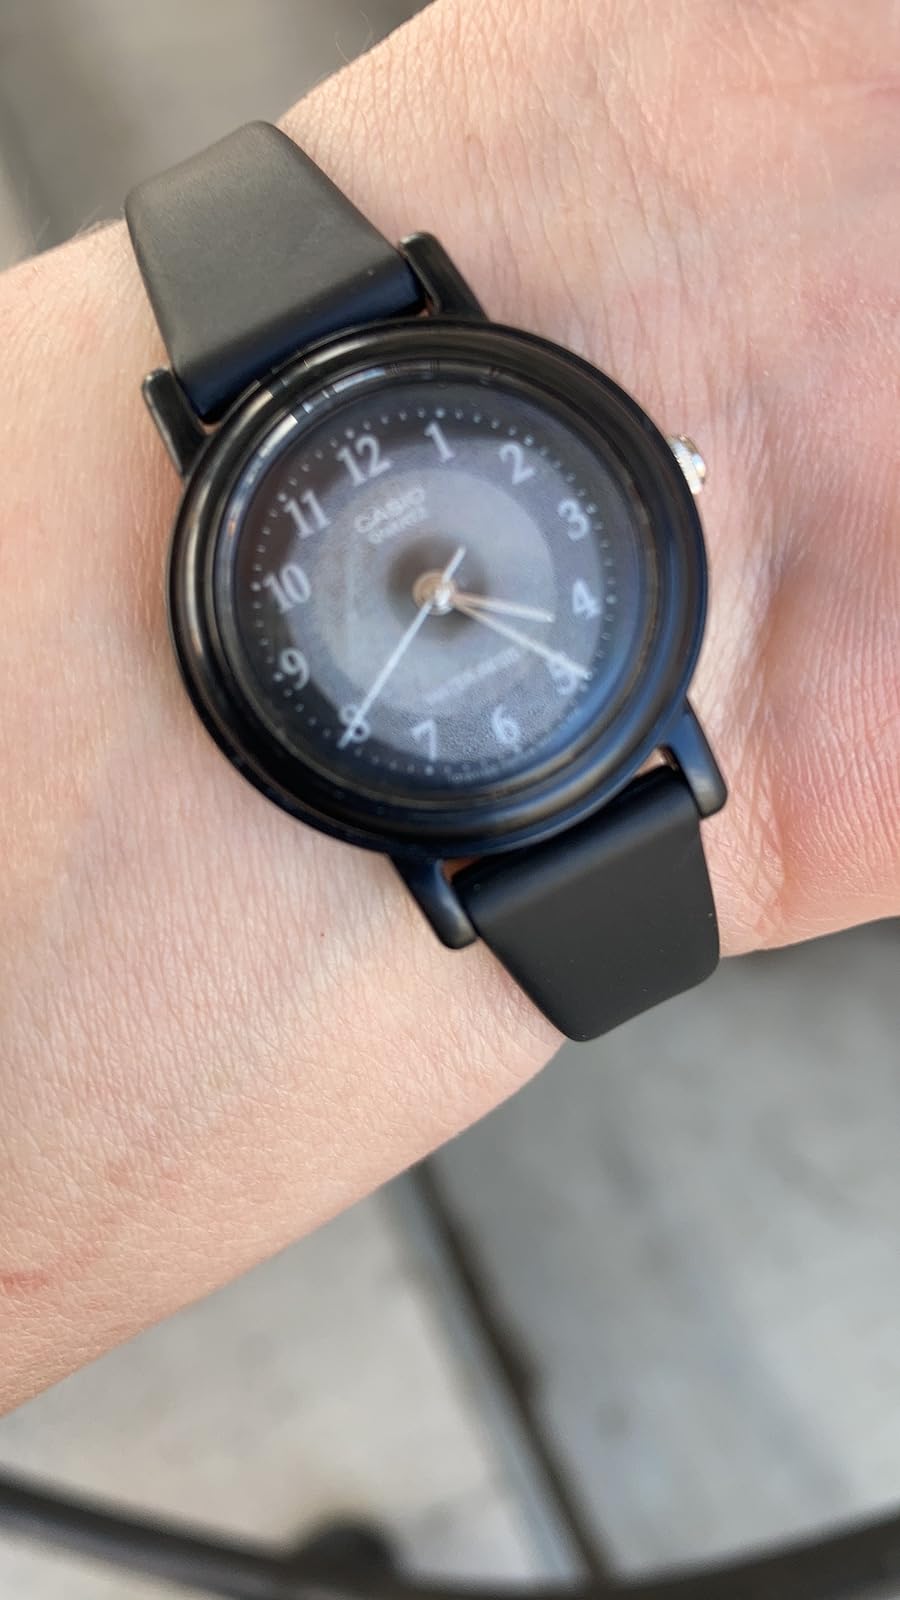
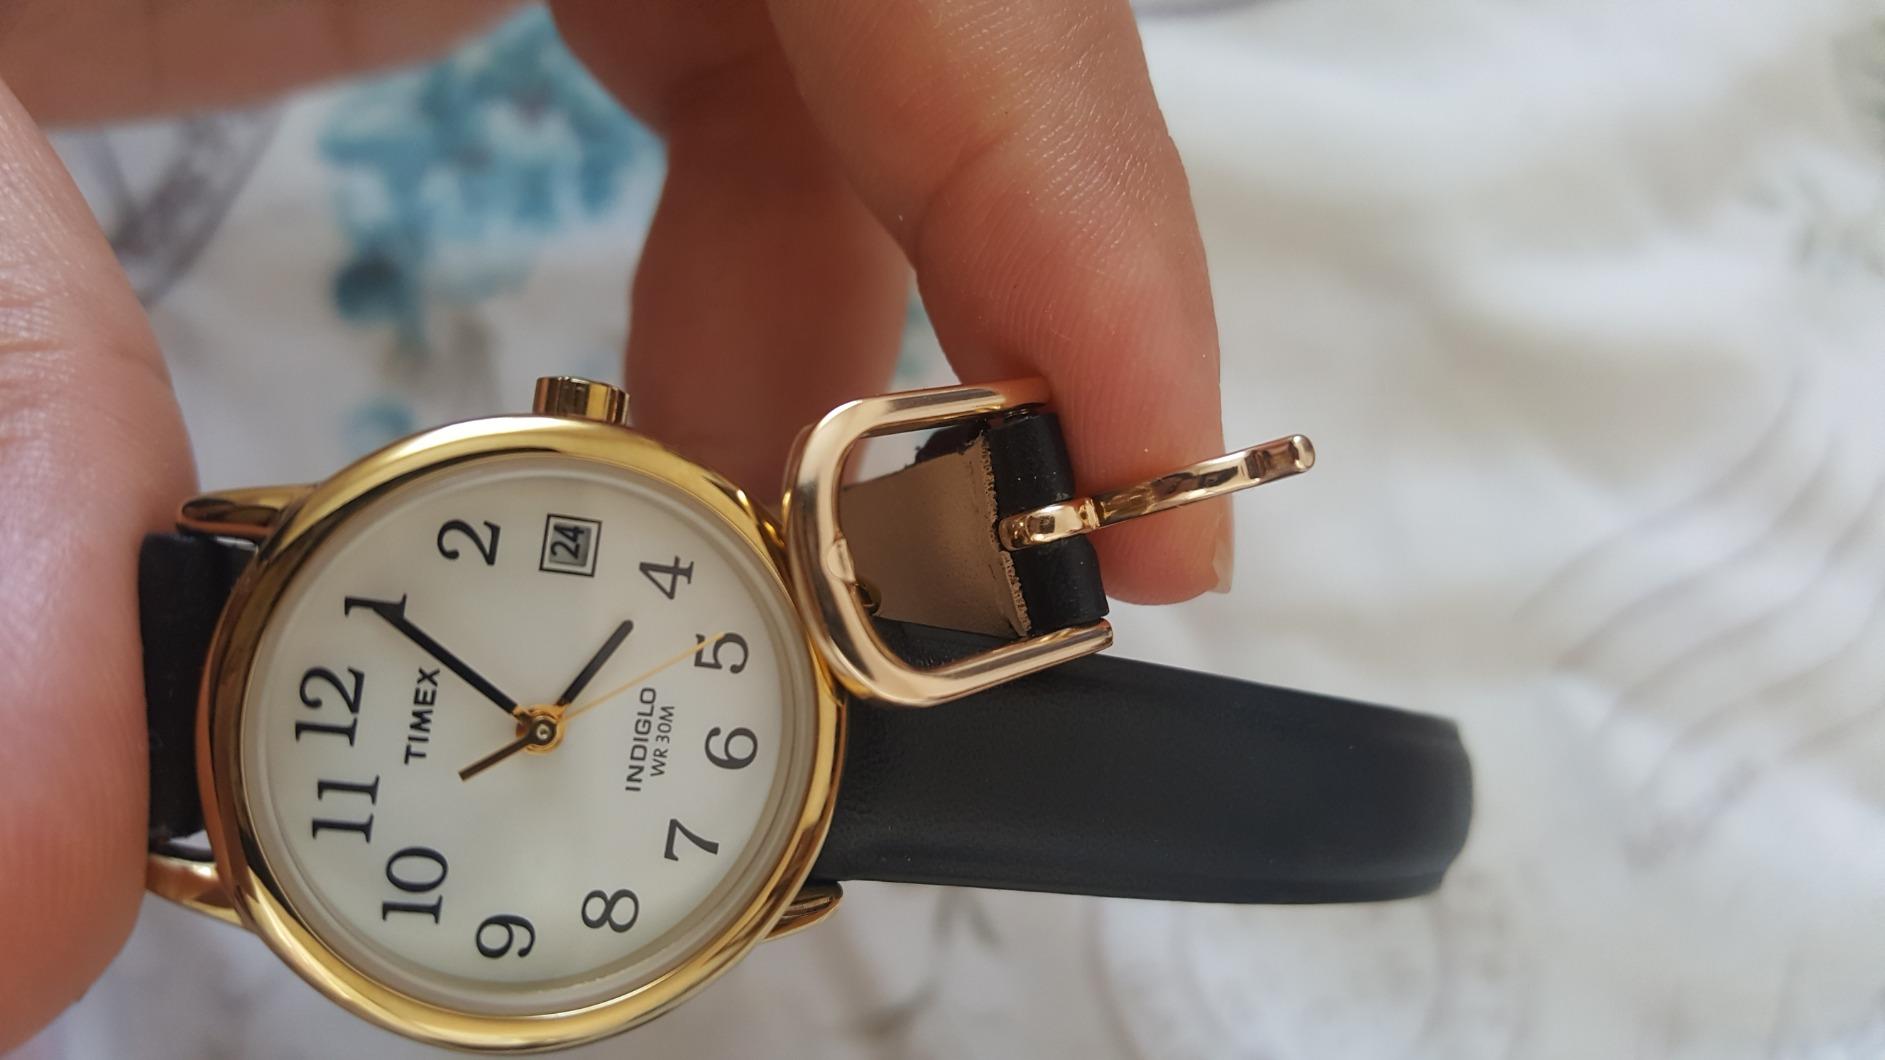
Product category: accessories_watch
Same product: no